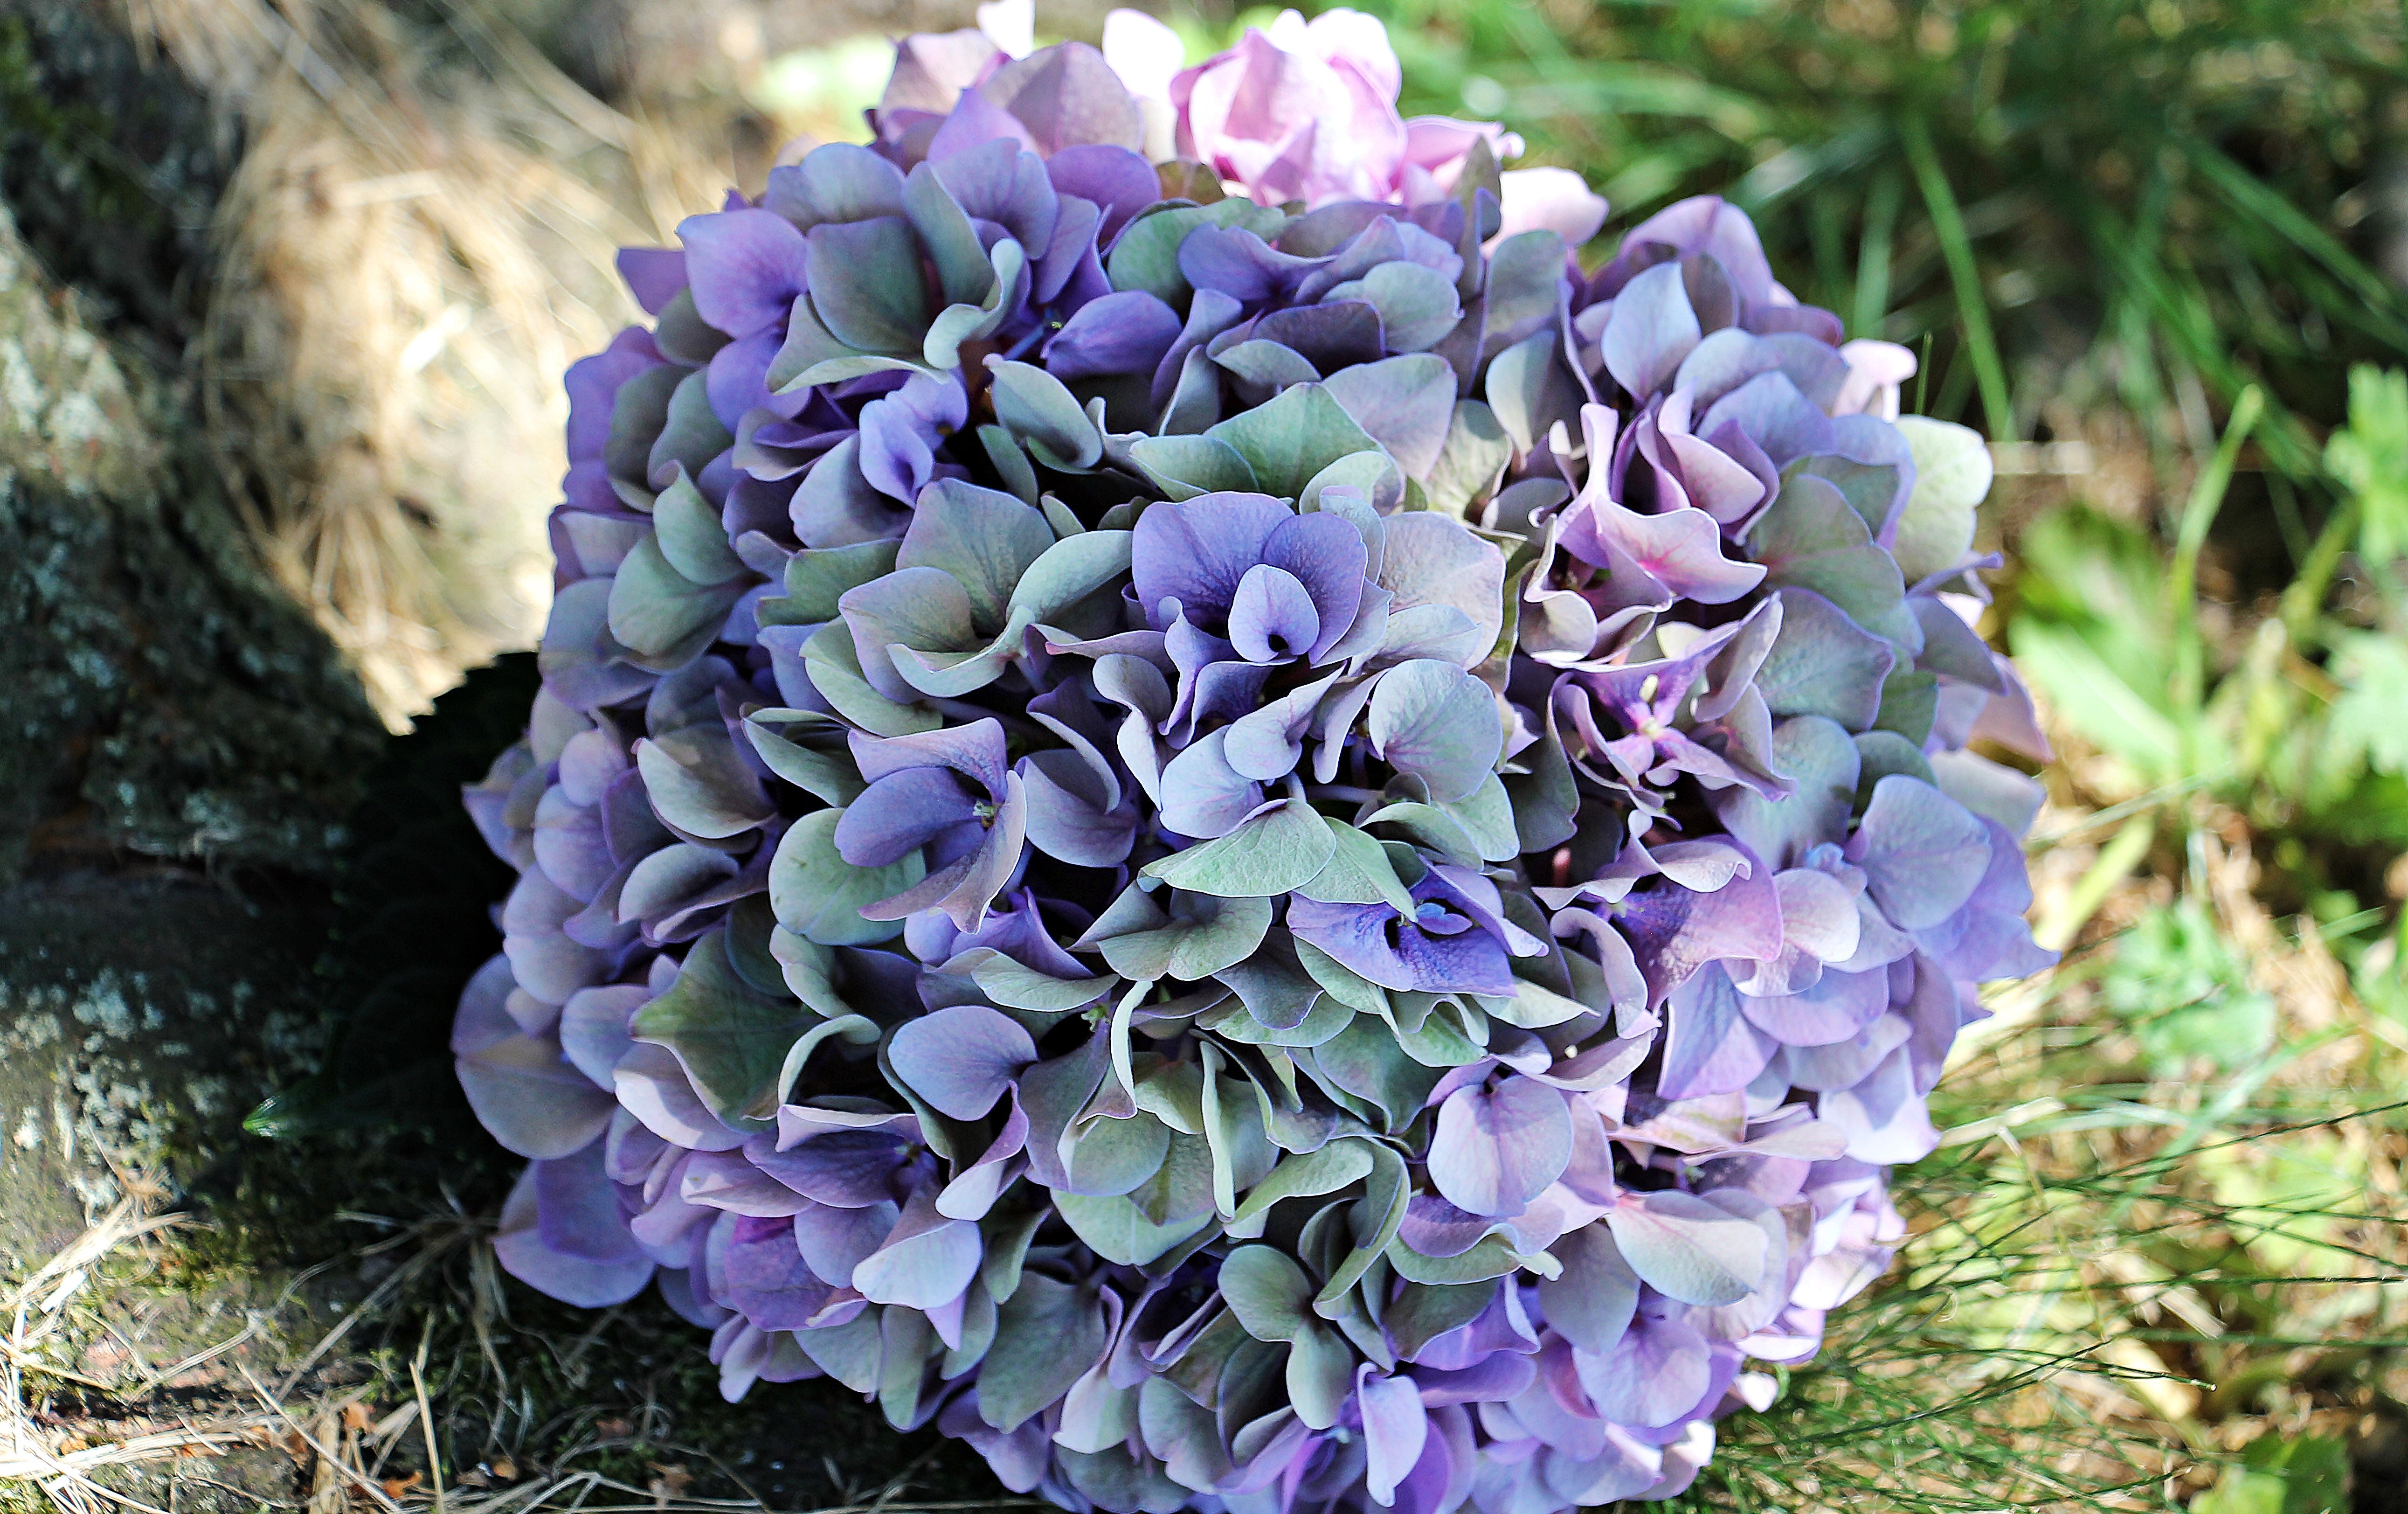
flower, flowering plant, purple, plant, violet, lavender, hydrangea, hydrangeaceae, botany, petal, annual plant, groundcover, cornales, lilac, viola, violet family, shrub, herbaceous plant, perennial plant